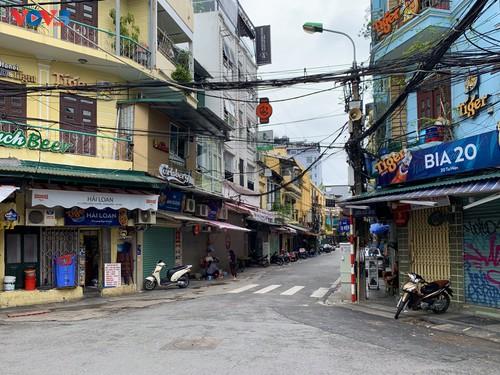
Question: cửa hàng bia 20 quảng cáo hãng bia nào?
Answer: hãng bia tiger